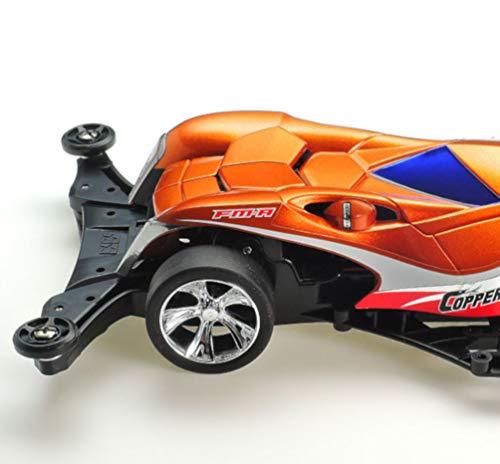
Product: Tamiya 18715 1/32 Jr Racing Copperfang Kit, with FM-A Chassis
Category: Toys & Games | Hobbies | Models & Model Kits | Model Kits
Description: The FM-A Chassis is molded in Black ABS.
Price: $14.20
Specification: ProductDimensions:9.1x5.5x2.2inches|ItemWeight:6.4ounces|ShippingWeight:6.4ounces(Viewshippingratesandpolicies)|ASIN:B07MCB7MJD|Itemmodelnumber:TAM18715|Manufacturerrecommendedage:16-16years